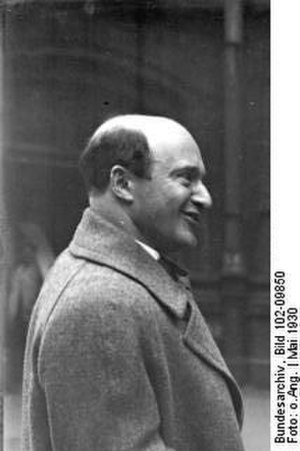
Erich Kleiber
Erich Kleiber
Erich Kleiber var en østrigsk dirigent. I sin barndom og tidlige ungdom flyttede han en del frem og tilbage mellem Wien og Prag. Han debuterede som dirigent på Prags Tyske Teater i 1911. Fra 1912 havde han stillinger ved forskellige tyske operahuse.